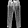
Label: Trouser